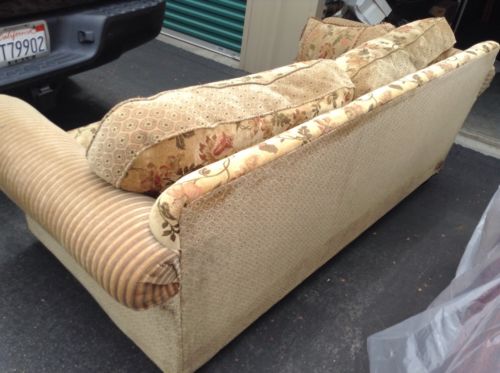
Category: sofa